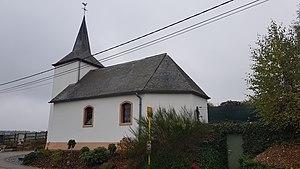
Cette page regroupe l'ensemble du patrimoine immobilier classé de la ville belge de Bullange.